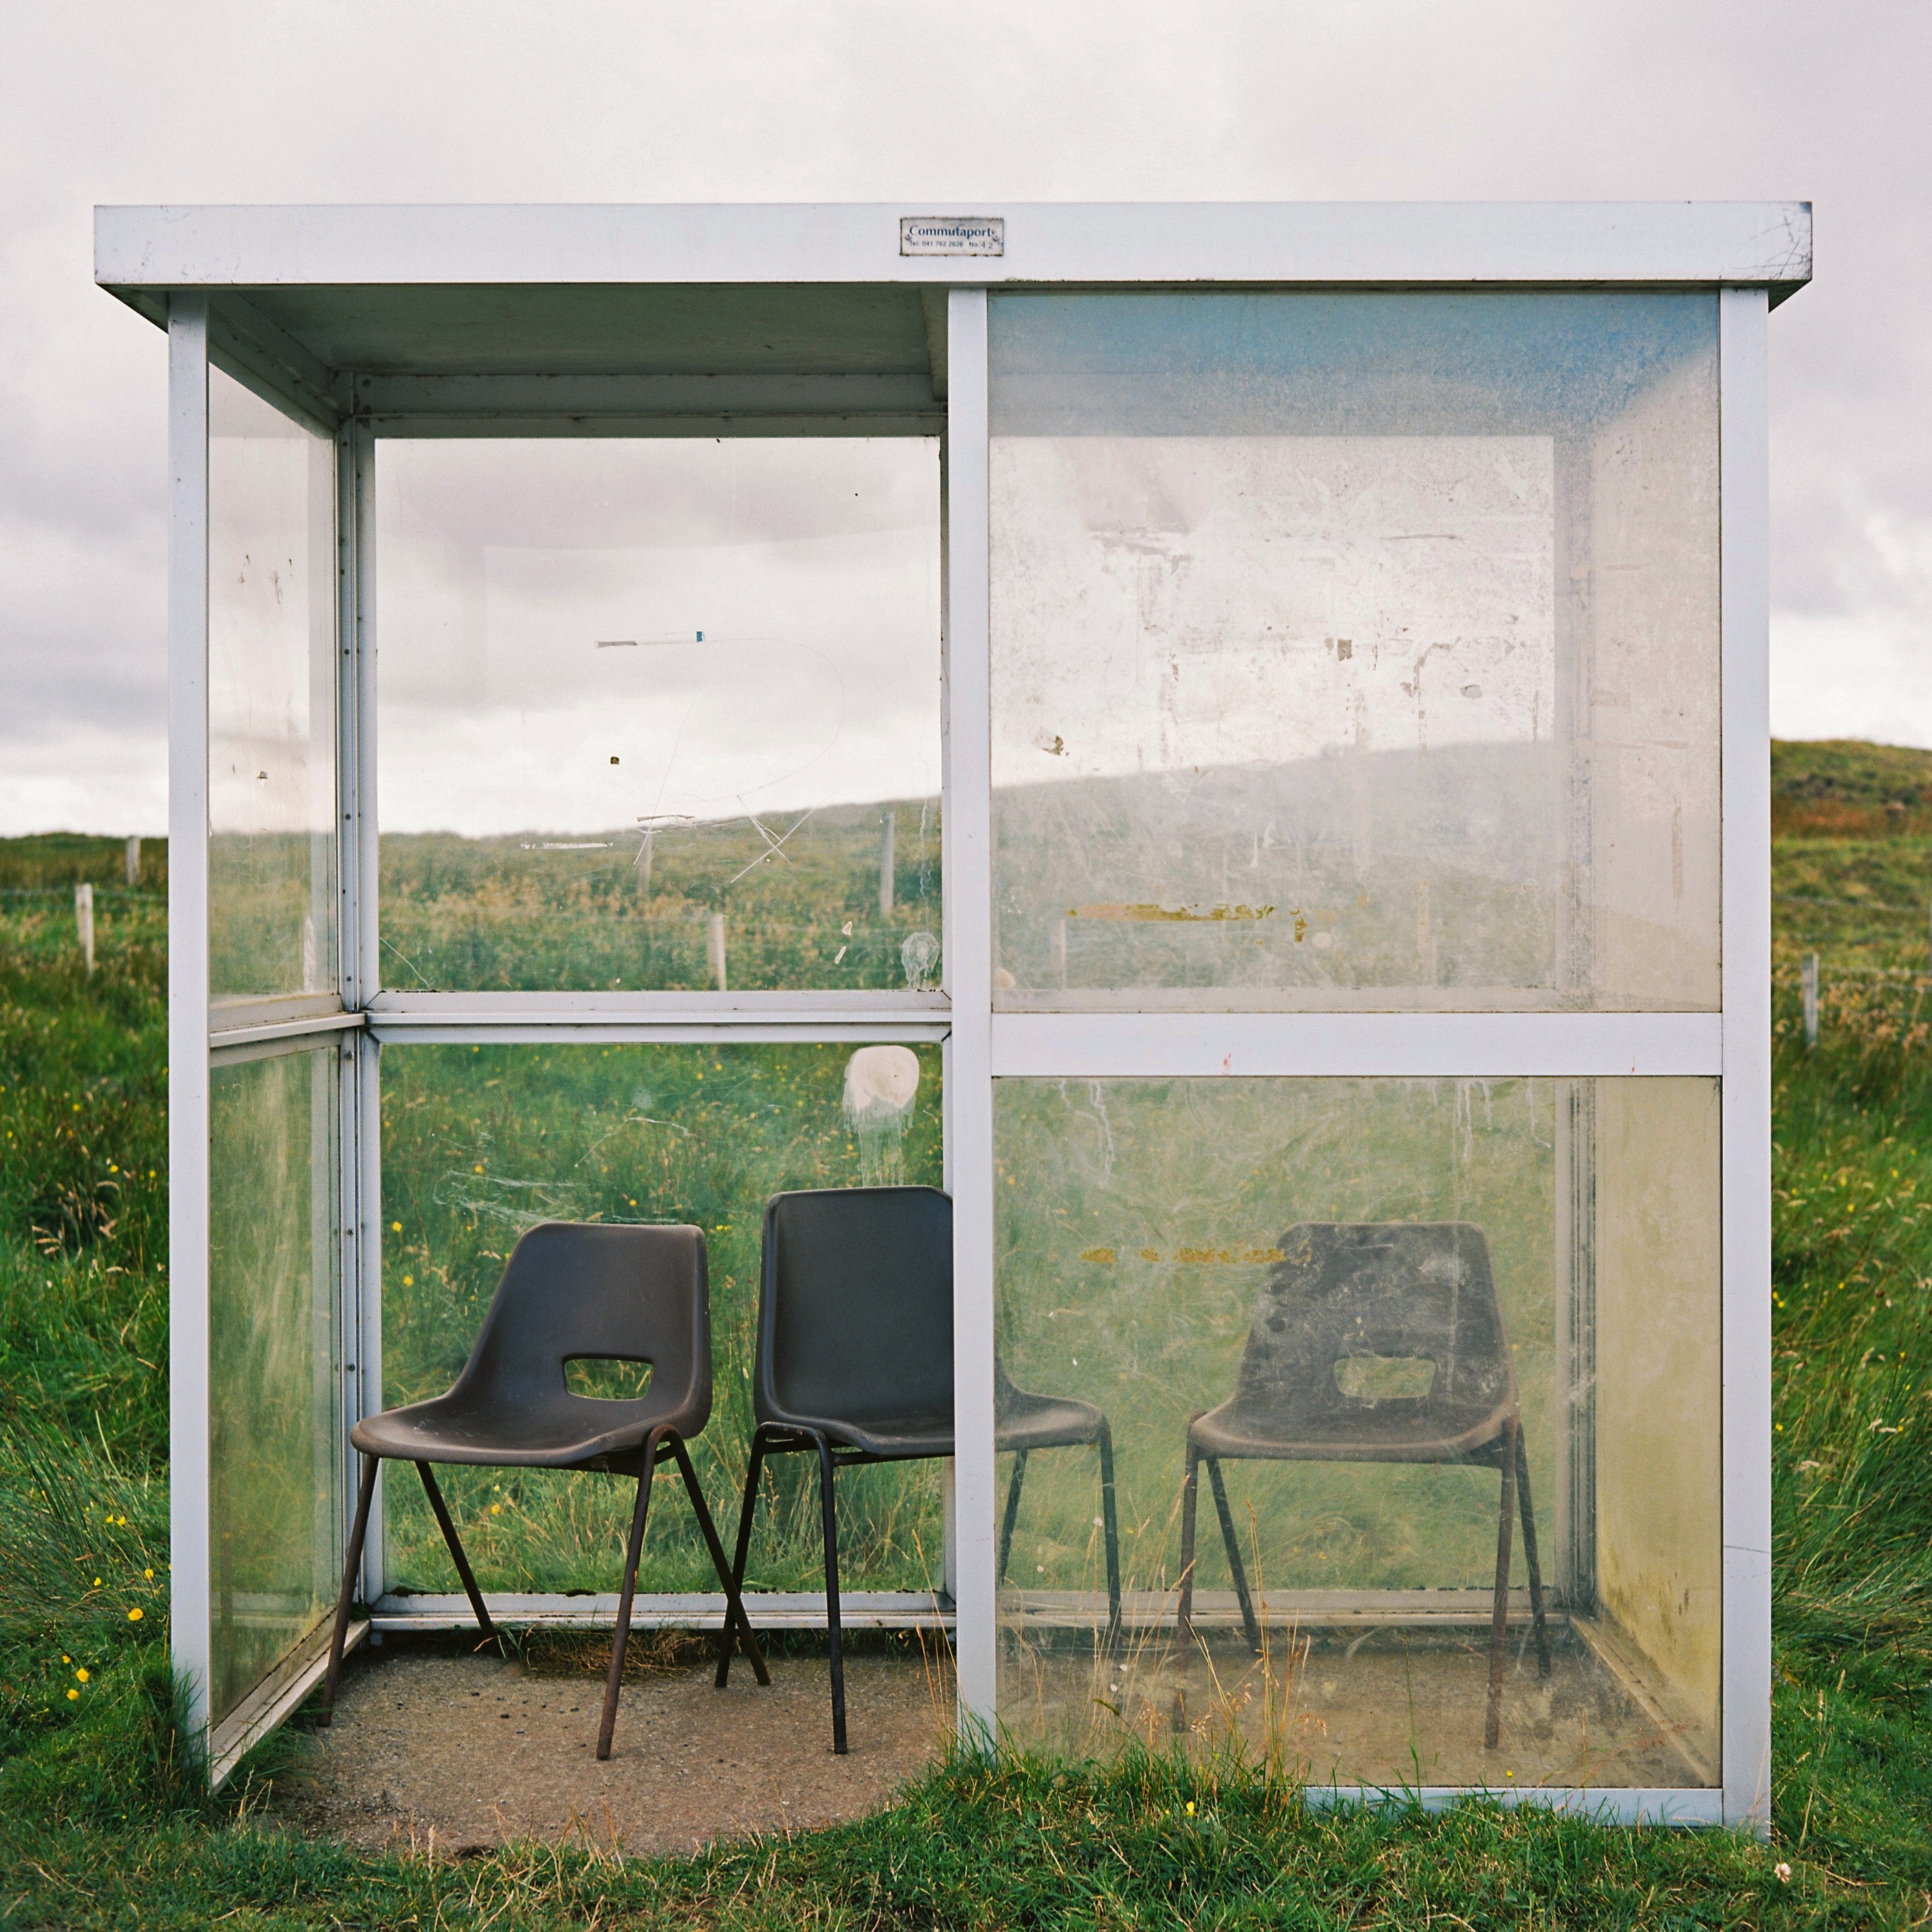
table, window, furniture, door, interior design, window covering, outdoor structure, sash window